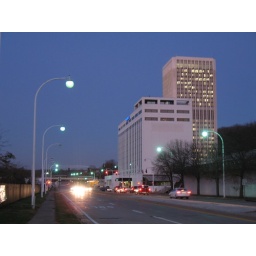
my hotel with a state office building of some sort in the background, dusk, tuesday night...